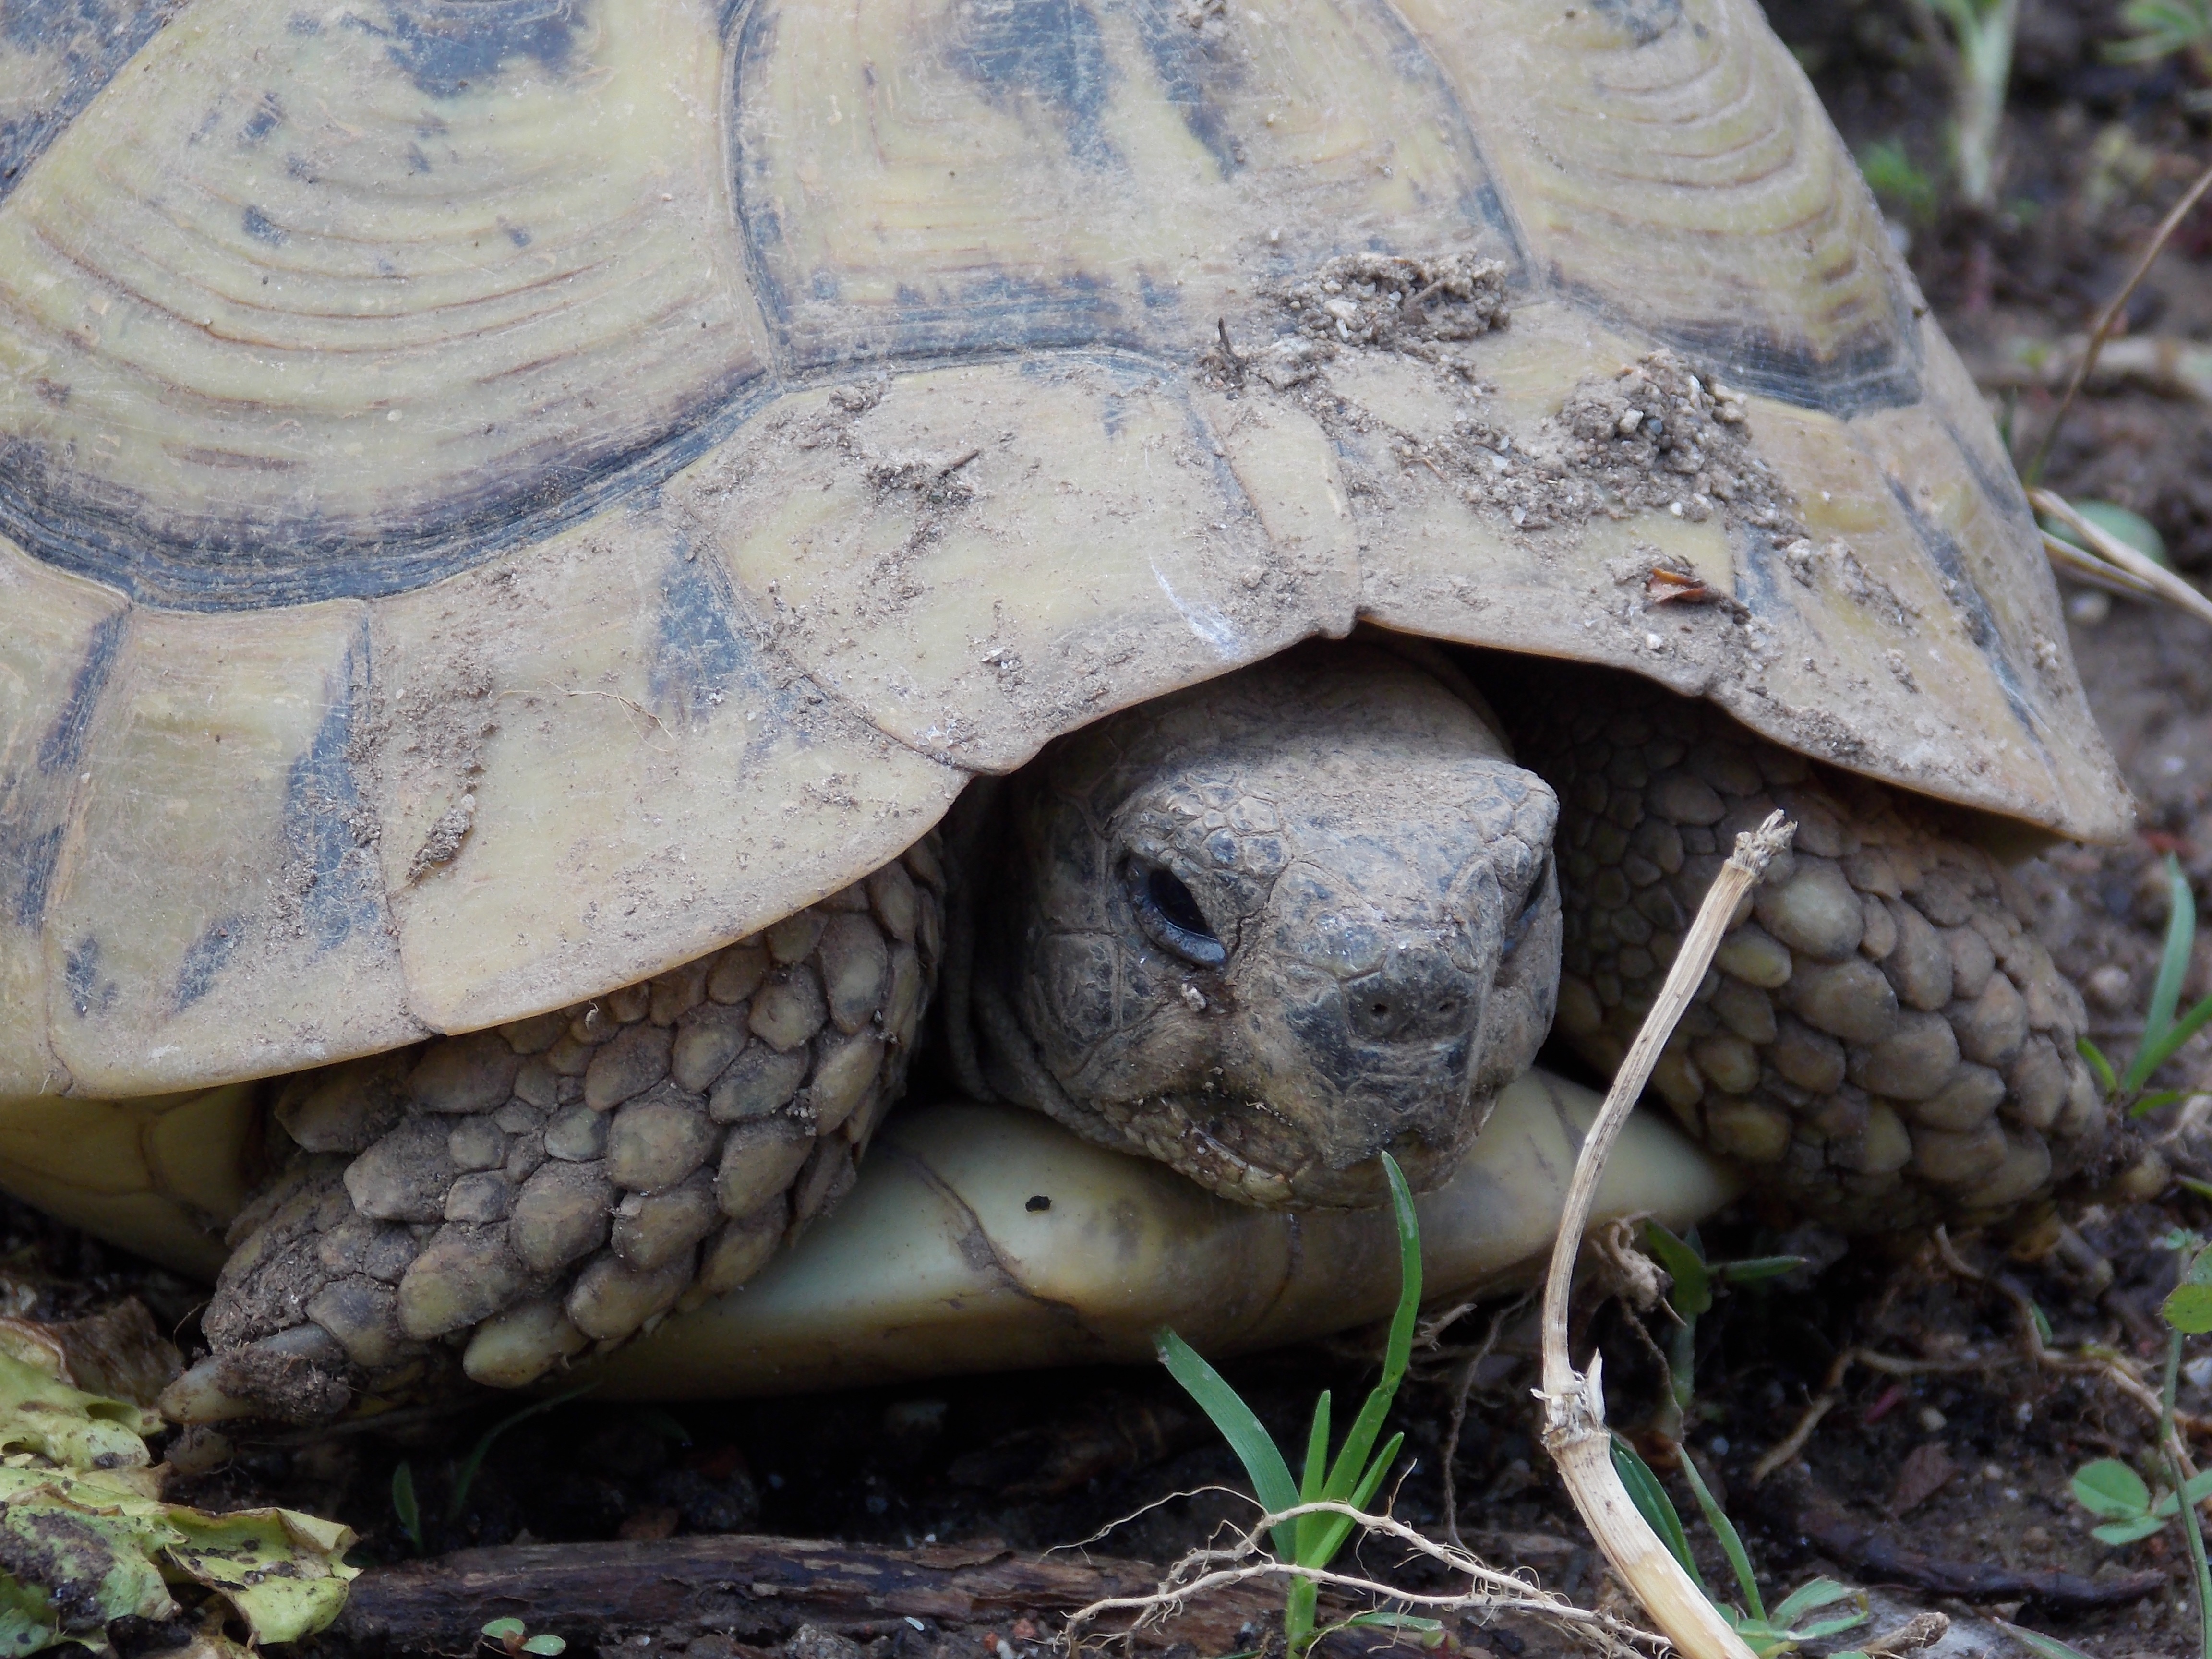
nature, wildlife, zoo, spring, turtle, sea turtle, reptile, fauna, tortoise, vertebrate, box turtle, common snapping turtle, land turtle, emydidae, testudo hermanni